Ymär Sali

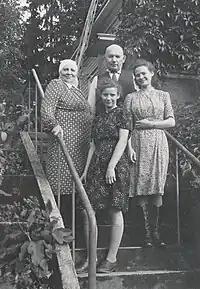
Sali with his wife and their foster children Radife and Leyle.

Sali and his wife together took care of their three foster children (Radife, Leyle, Rabia), who had come from Narva as war refugees. The biological child of the Sali's, Abdul-Kayum died young in Leningrad and his son, their grandchild Hasan, disappeared during World War II. In addition to their foster children, they took care of the stepsister of Ymär, Meryam (1863–1947), his mother Zäwcan, and other relatives.